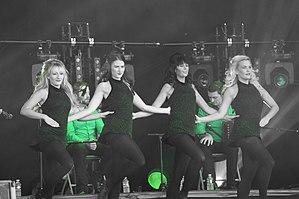
lors de la Foire de Châlons-en-Champagne 2014.
Celtic Legends est un groupe de musique traditionnelle irlandaise, né dans les plaines du Connemara.